Funeral procession

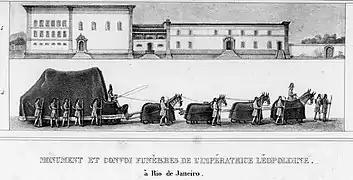
Funeral procession of Empress Maria Leopoldina of Brazil with a horse-drawn hearse in Rio de Janeiro, 1826.

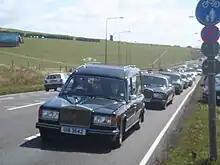
Christian funeral procession by car in Brighton and Hove, East Sussex, England, 2009

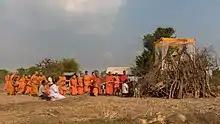
Funeral procession of Buddhist monks before lighting the pyre for cremation in Don Det, Laos

In the Christian religion, the funeral procession was originally from the home of the deceased to the church because this was the only procession associated with burial. This is because the burial took place on the church property so there was no procession that occurred after the funeral service. Later on, as the deceased began to be buried in cemeteries that were not at the church, the main funeral procession was considered to be from the church to the place of burial. This switch was mainly due to the monastic influence over time. When the place of burial was at the church or nearby, the body was carried to the grave/tomb. Those carrying the coffin were led by others carrying wax candles and incense. The incense signify a sign of honor for the deceased. Psalms and antiphons were also sung along the way. One antiphon that has been used in funeral processions for a very long time is called "In Paradisum":